List of United States tornadoes from November to December 2022

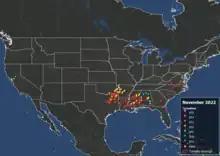
Tornado warnings and confirmations in November 2022

This page documents all tornadoes confirmed by various weather forecast offices of the National Weather Service in the United States from November to December 2022. On average, there are 54 confirmed tornadoes in the United States in November and 28 in December. In November and December, these tornadoes are most likely in the southern states due to their proximity to the unstable airmass and warm waters of the Gulf of Mexico, with occasional incursions farther north into the Midwest especially in November.